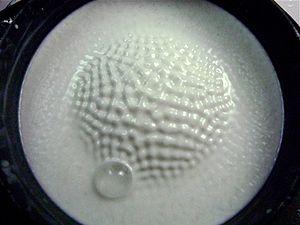
La cymatique est un néologisme créé dans la deuxième moitié du XXᵉ siècle à partir du substantif grec κῦμα « vague » pour désigner la technique permettant la visualisation des vibrations acoustiques ainsi qu'un discours inspiré par l'anthroposophie qui relie les vibrations en général à l'ensemble de l'univers.